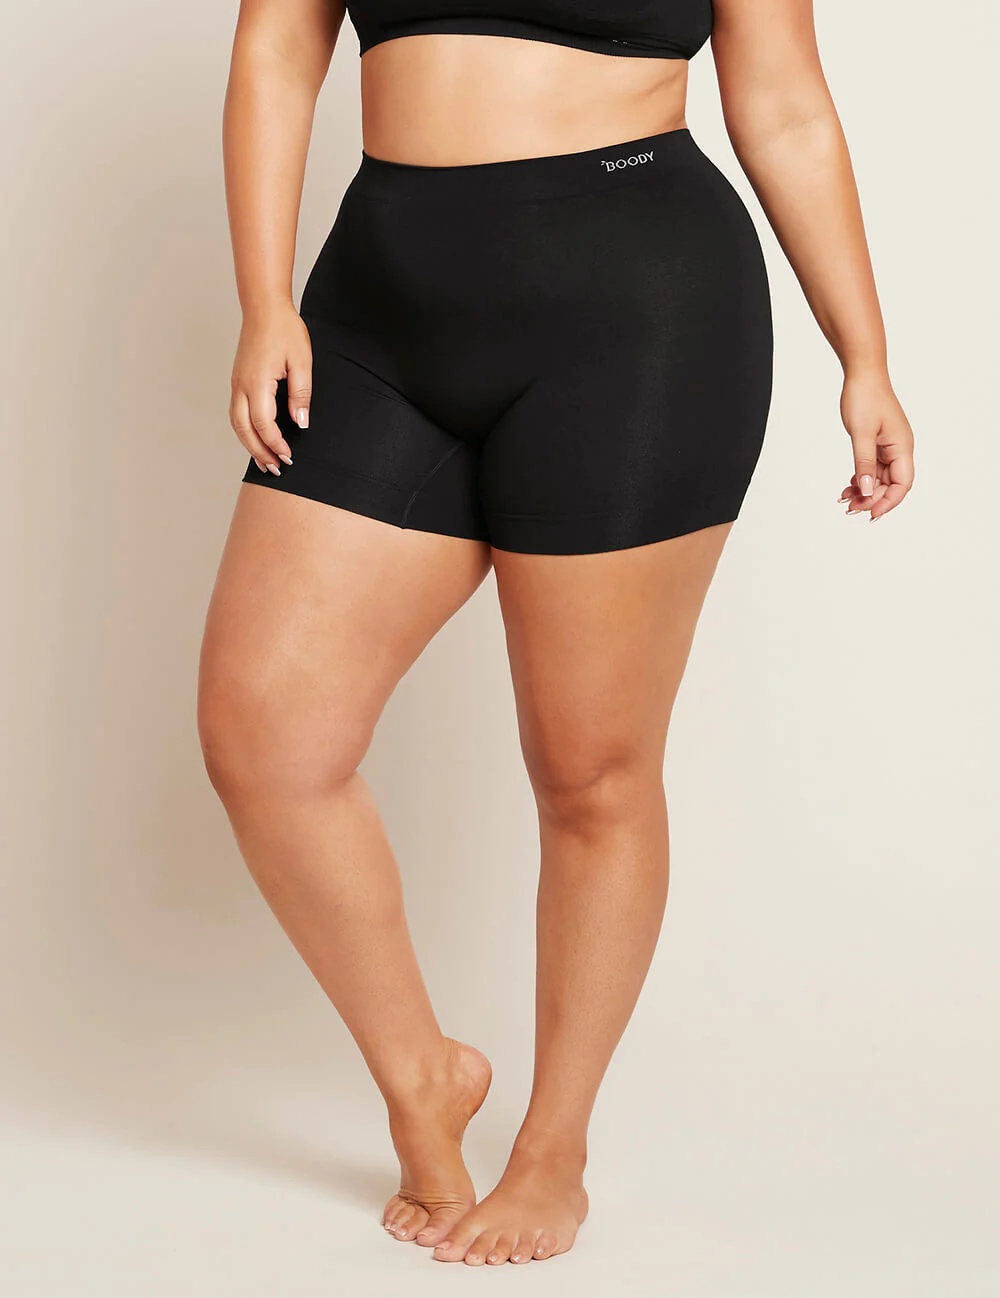
Boody Smoothing Shorts Black (XL)
Our Smoothing Shorts are designed with a soft, supportive stretch and crafted in a breathable and comfortable fit that gives you all-over coverage. With a flattering high-waist and a wide, soft hem to prevent rolling - our Smoothing Shorts are crafted in a seamfree construction, meaning they are easily un-seen under clothing. Our Smoothing Short is the perfect foundation, designed to invisibly smooth lines under dresses or skirts. The Smoothing Short sits just above the natural waistline. Its seamless design will stop chafing and protect your thighs from rubbing. This style will be your top drawer essential - its seamless fit is perfect for layering. Mindfully made and crafted in breathable organically grown bamboo, this everyday essential is soft, simple and sustainable. Organically grown bamboo is highly breathable and comfy, making it perfect for garments that sit close to the skin. This style is naturally eco-friendly and is moisture-wicking and hypoallergenic.
Brand: Boody
Category: Apparel & Accessories > Clothing > Lingerie > Shapewear > Thigh Slimmers